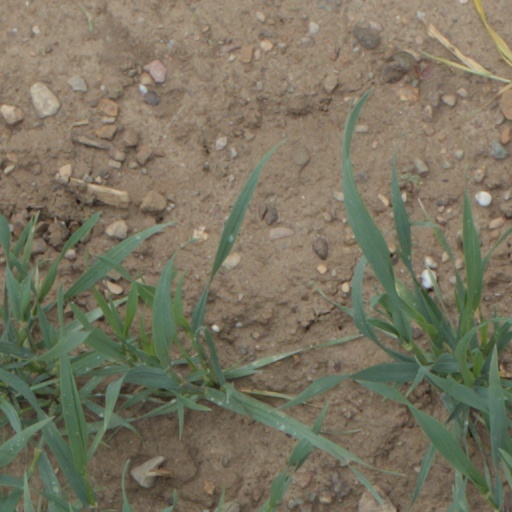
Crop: wheat